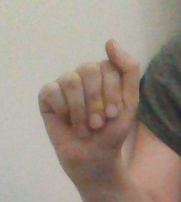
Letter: saad